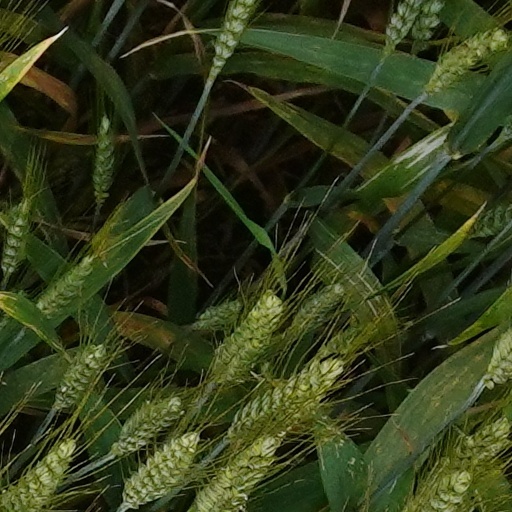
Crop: wheat